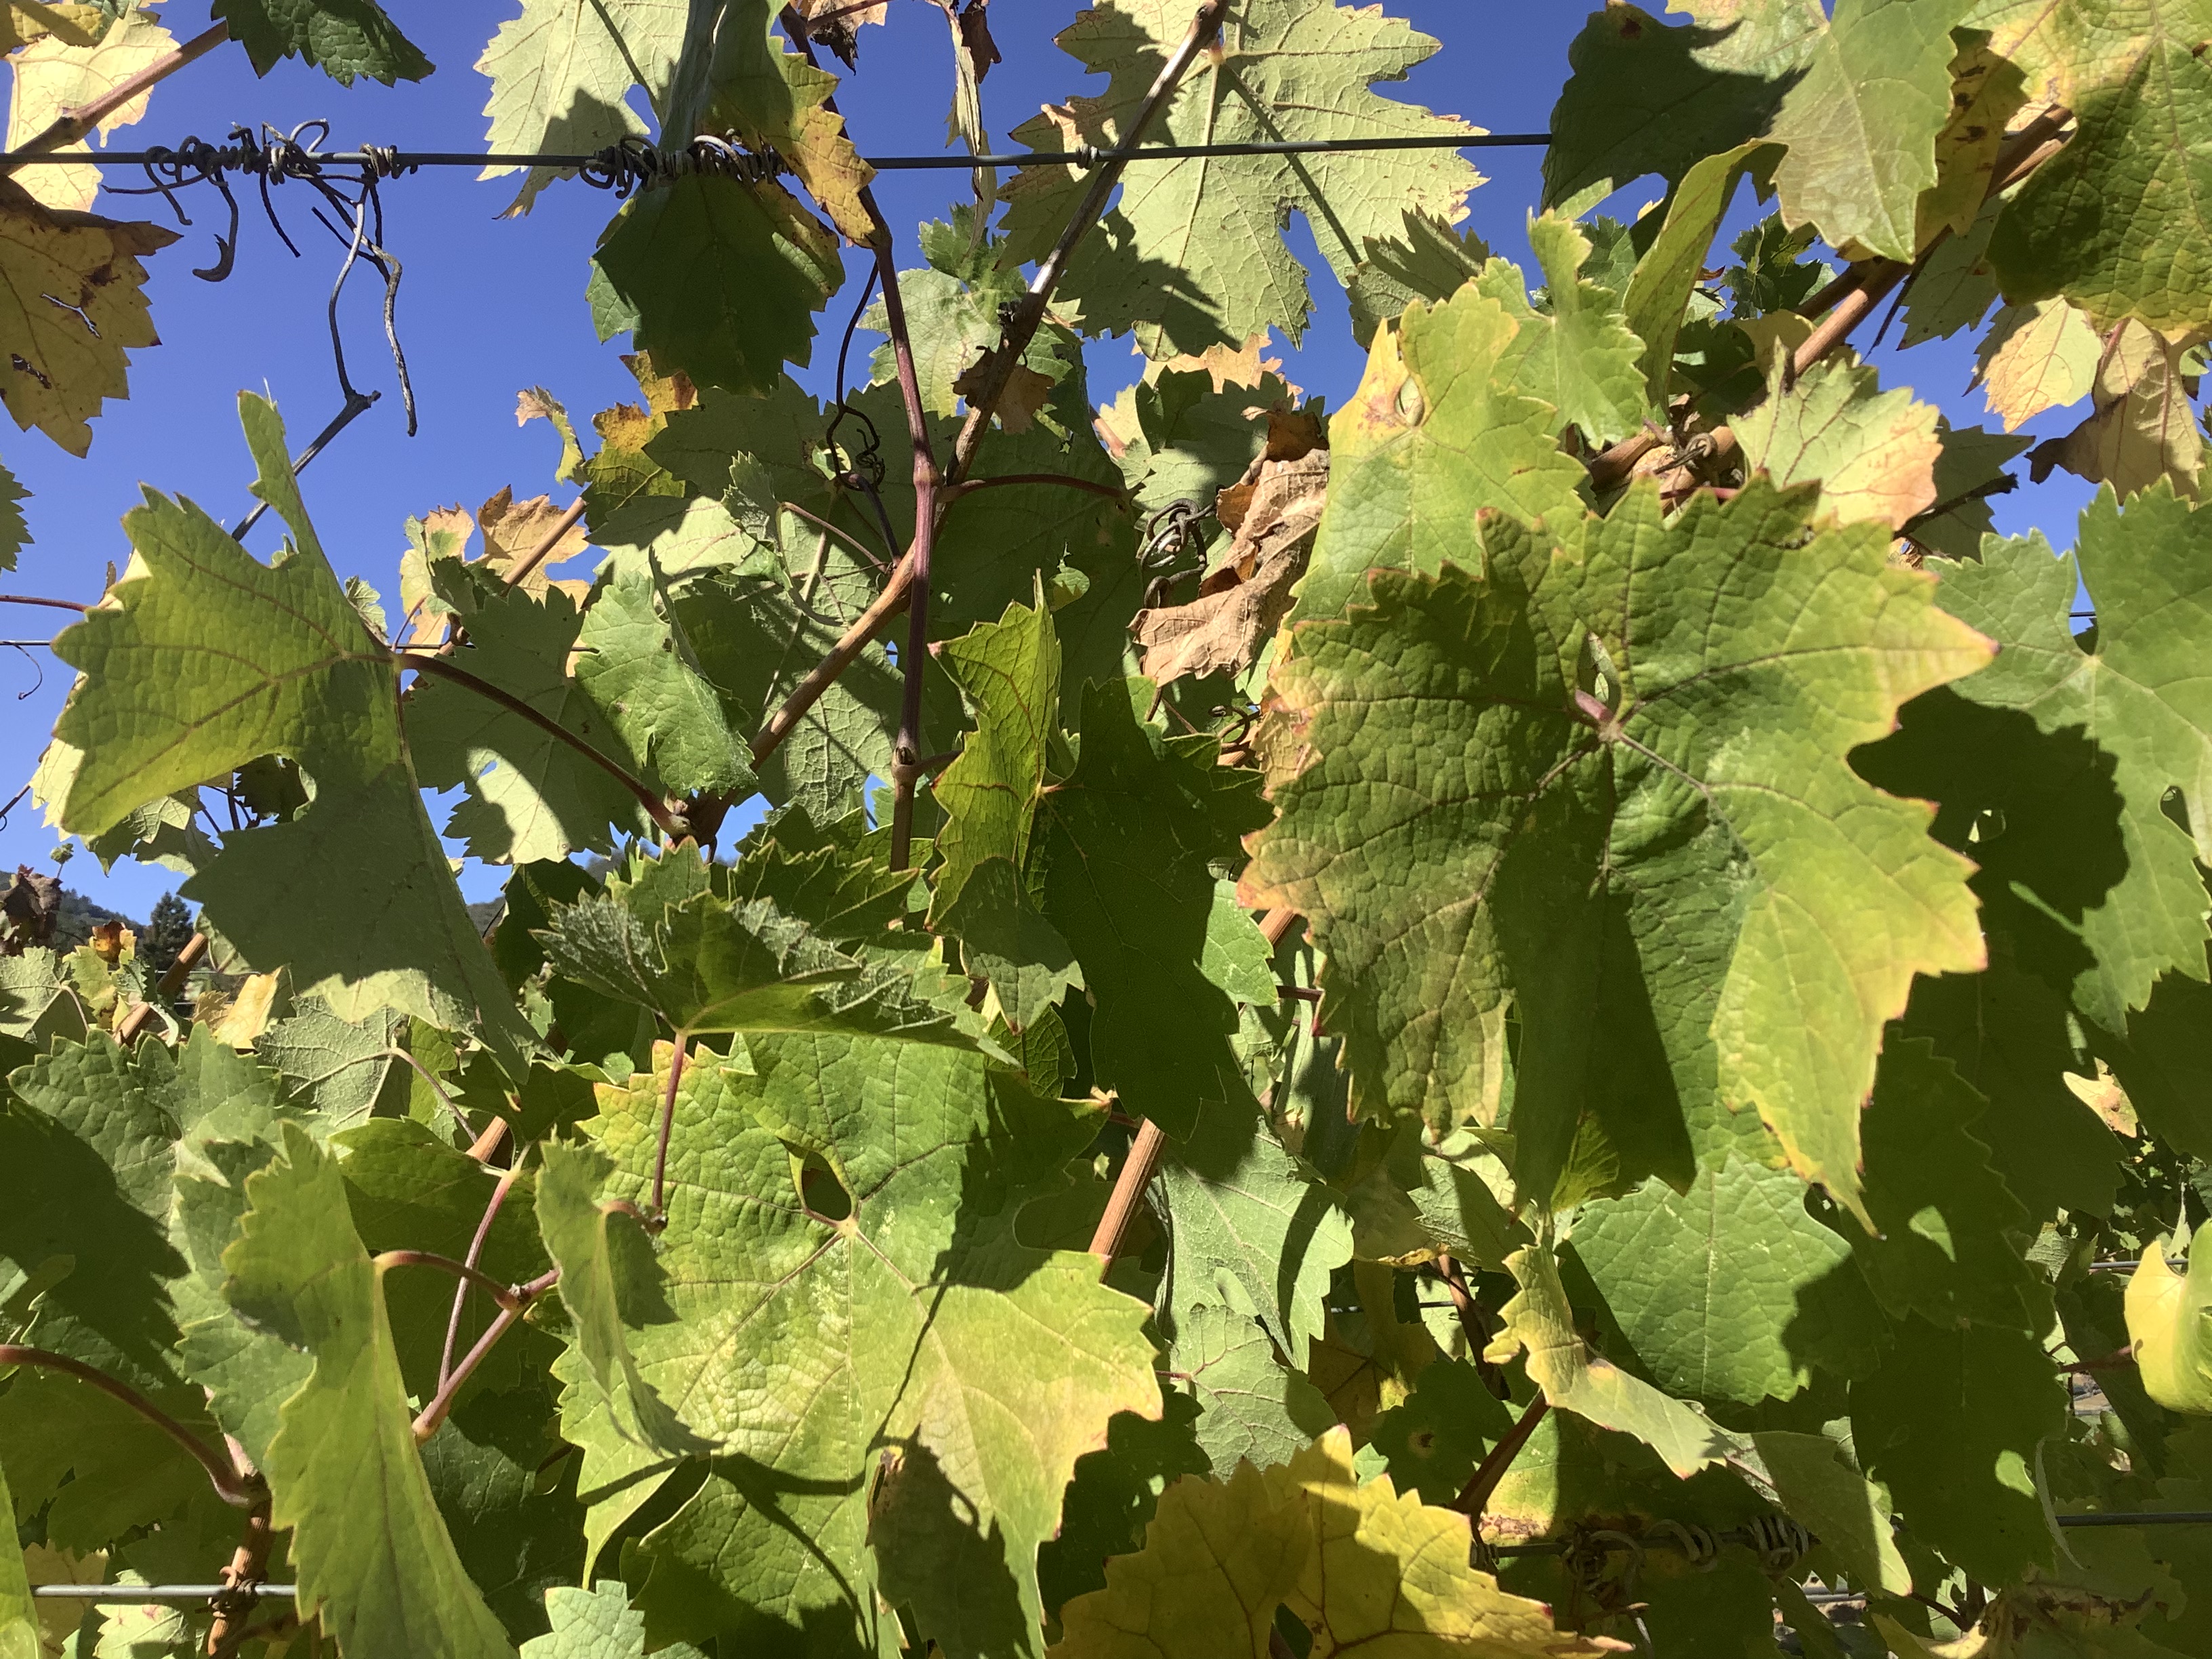
Label: No Virus